Once in a Blue Moon (1935 film)

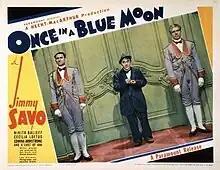

Once in a Blue Moon is a 1935 American drama film directed by Ben Hecht and Charles MacArthur and starring Jimmy Savo, Nikita Balieff and Cecilia Loftus. It was one of four films the writing-directing team produced at the Astoria Studios in New York. It was, along with "Soak the Rich", a critical and commercial disaster. Hecht and MacArthur also attempted, unsuccessfully, to avoided certification problems with the film by ignoring the Production Code Administration and sending it straight to Joseph Breen.